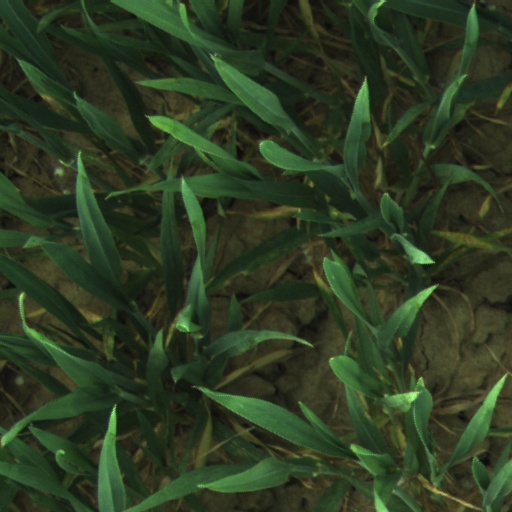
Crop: wheat